Texas Tech University

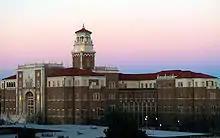
Texas Tech's Humanities Building, with the university's signature Spanish Renaissance-inspired architectural style, faces a building of similar construction for the College of Education.

In 1996, the Board of Regents of Texas Tech University created the Texas Tech University System. Former State Senator John T. Montford, later of San Antonio, was selected as the first chancellor to lead the combined academic enterprise. Regents Chair Edward Whitacre Jr. stated the move was made due to the institution's size and complexity. "It's time," he said, "to take the university into the 21st century". The Texas Tech University system originally included Texas Tech University and Texas Tech University Health Sciences Center. On November 6, 2007, the voters of Texas approved an amendment to the Texas Constitution realigning Angelo State University with the Texas Tech University System. Kent Hance, a Texas Tech graduate who had served as United States Representative and as one of the three elected members of the Texas Board which regulates the oil-and-gas industry, assumed the duties of chancellor on December 1, 2006.